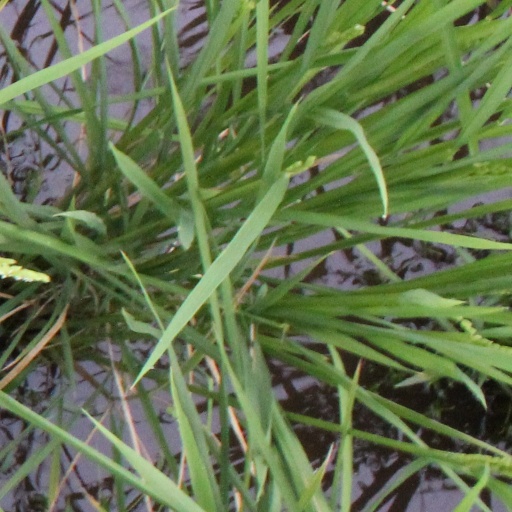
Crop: rice